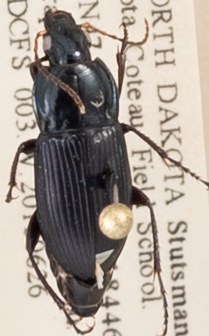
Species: Poecilus lucublandus
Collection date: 2018-06-26
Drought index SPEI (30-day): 0.41
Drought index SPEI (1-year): -0.656
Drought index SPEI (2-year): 0.03